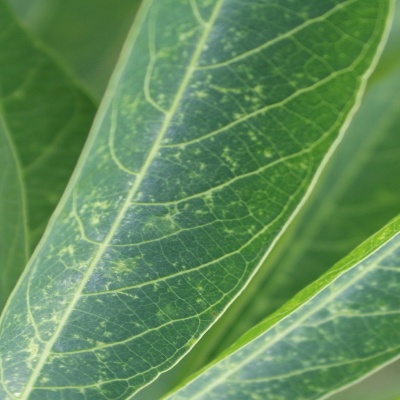
Crop: Cassava
Condition: green mite